Maya Beiser

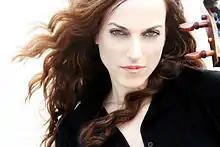
Maya Beiser in 2006

Maya Beiser (born 31 December 1963) is an American musician, cellist, performing artist and producer who lives in New York City. Beiser was raised on a kibbutz in Israel by her French mother and Argentine father, and graduated from Yale University School of Music. She has been described by the Boston Globe as "a force of nature", "a cello goddess" by "The New Yorker" and "the reigning queen of the avant-garde cello" by "The Washington Post". Beiser is a 2015 United States Artists Distinguished Music Fellow and the Inaugural Mellon Distinguished Visiting Artist at the MIT Center for Art, Science & Technology.